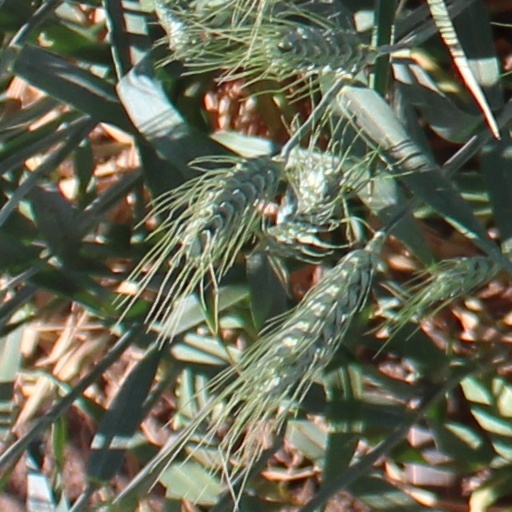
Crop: wheat